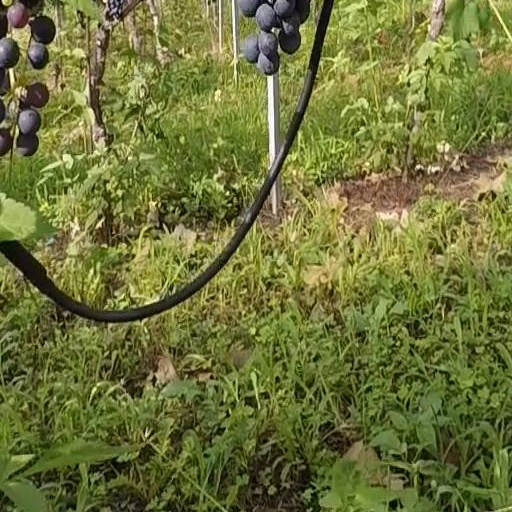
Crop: grape